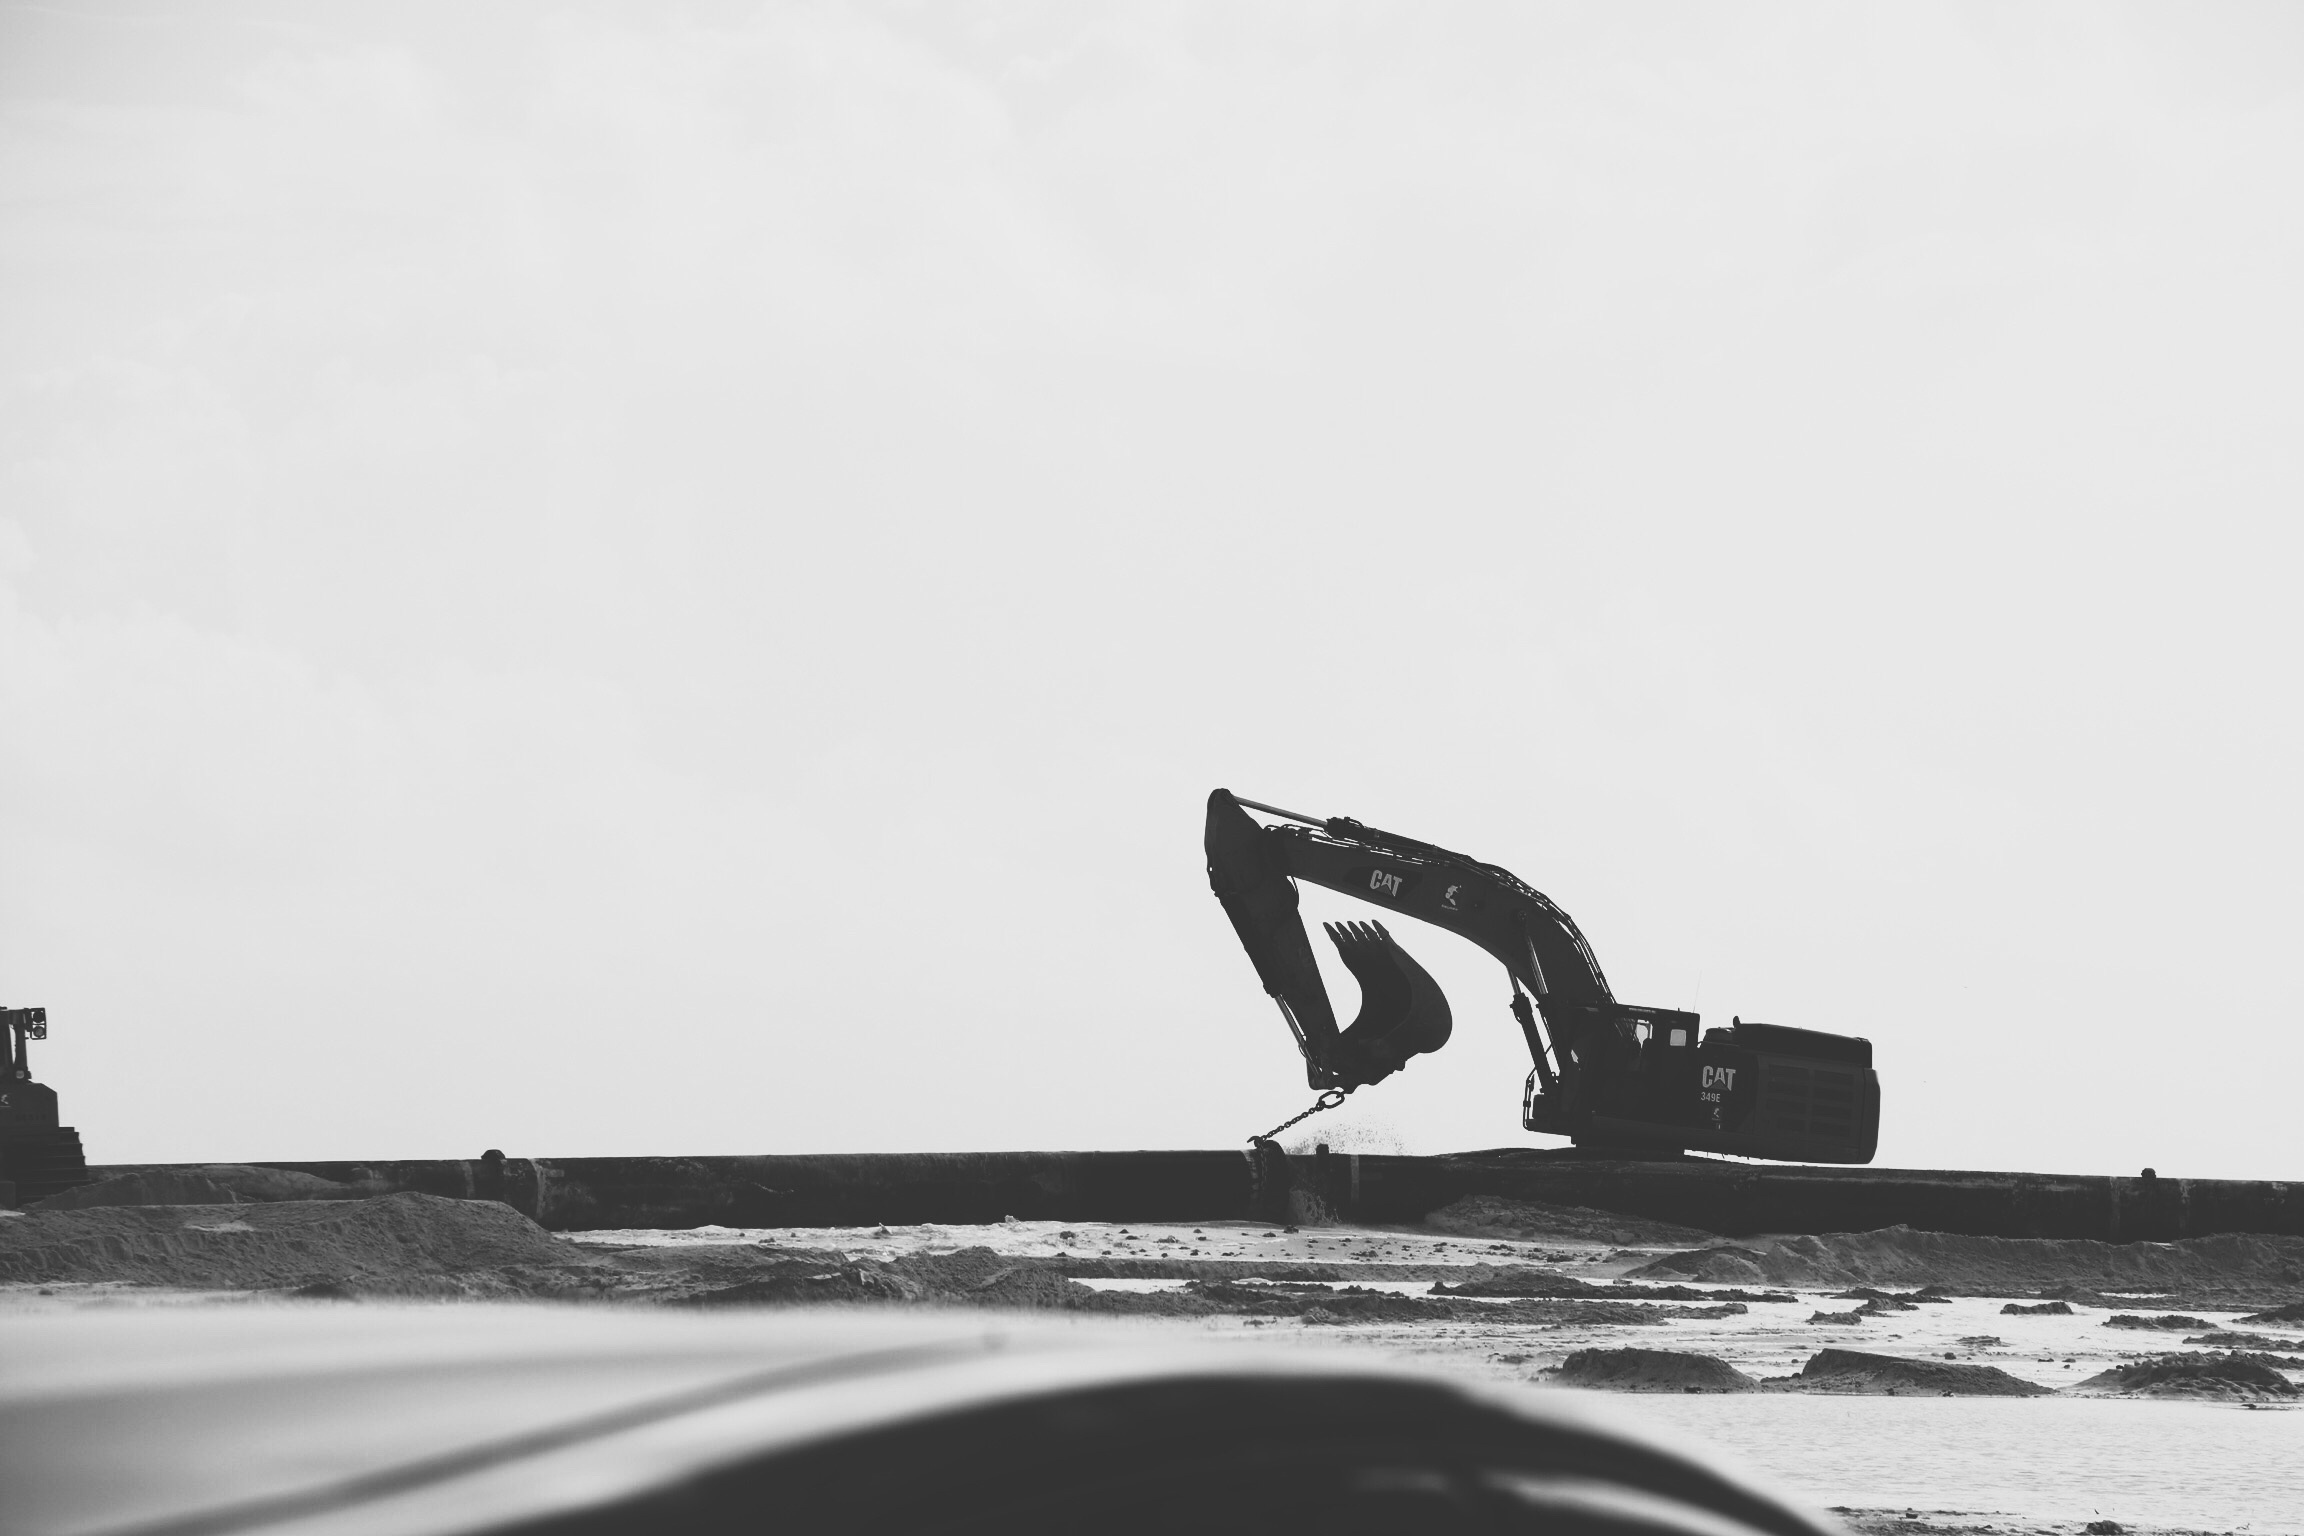
snow, winter, black and white, white, photography, wave, wind, vehicle, weather, black, monochrome, season, footwear, photograph, monochrome photography